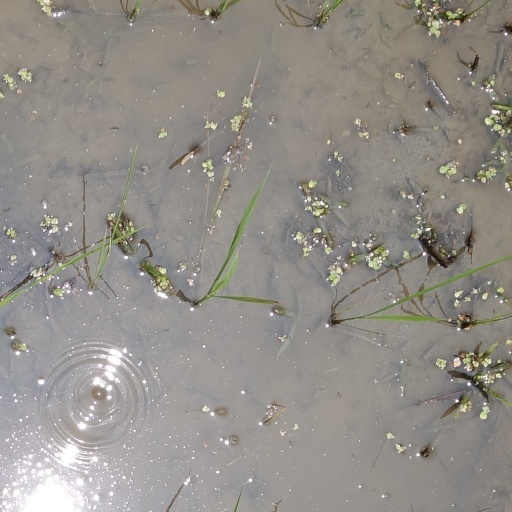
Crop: rice